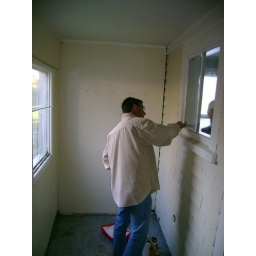
Dad was scraping the paint off the window in the porch. It (the porch) was added after the house was built.